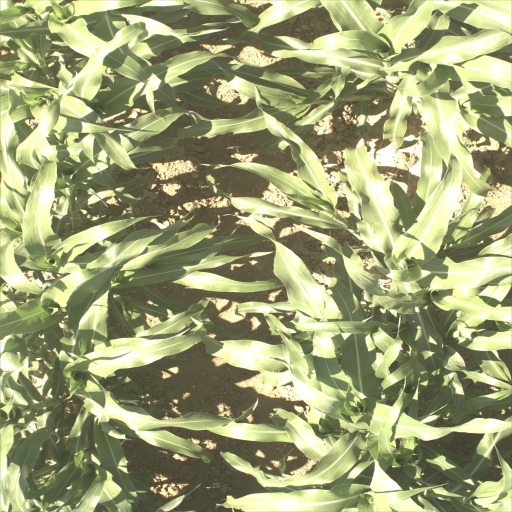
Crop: sorghum